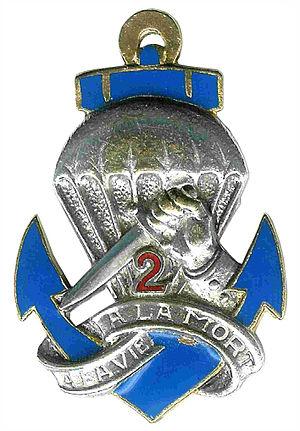
Insigne du 2° BCCP
Le mémorial des guerres en Indochine est situé sur le territoire de la commune de Fréjus, secteur Gallieni, dans le département du Var. Il est inauguré le 16 février 1993 par François Mitterrand, Président de la République française. Les corps reposant dans la nécropole nationale de Fréjus sont ceux de militaires « Morts pour la France » décédés soit entre 1940 et 1945, soit, majoritairement, entre 1946 et 1954.
Le 2ᵉ régiment de parachutistes d'infanterie de marine est une unité d'infanterie parachutiste de l'armée française créée en 1947. Il est l'héritier du 2ᵉ BCCP et des parachutistes coloniaux.